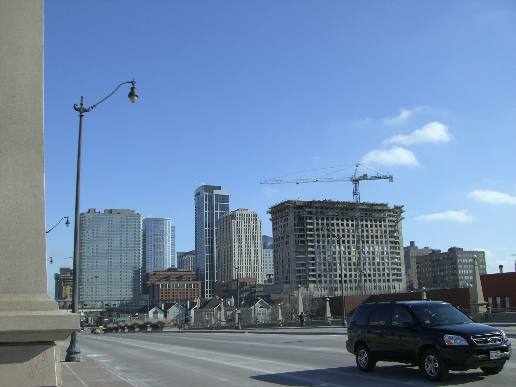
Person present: No